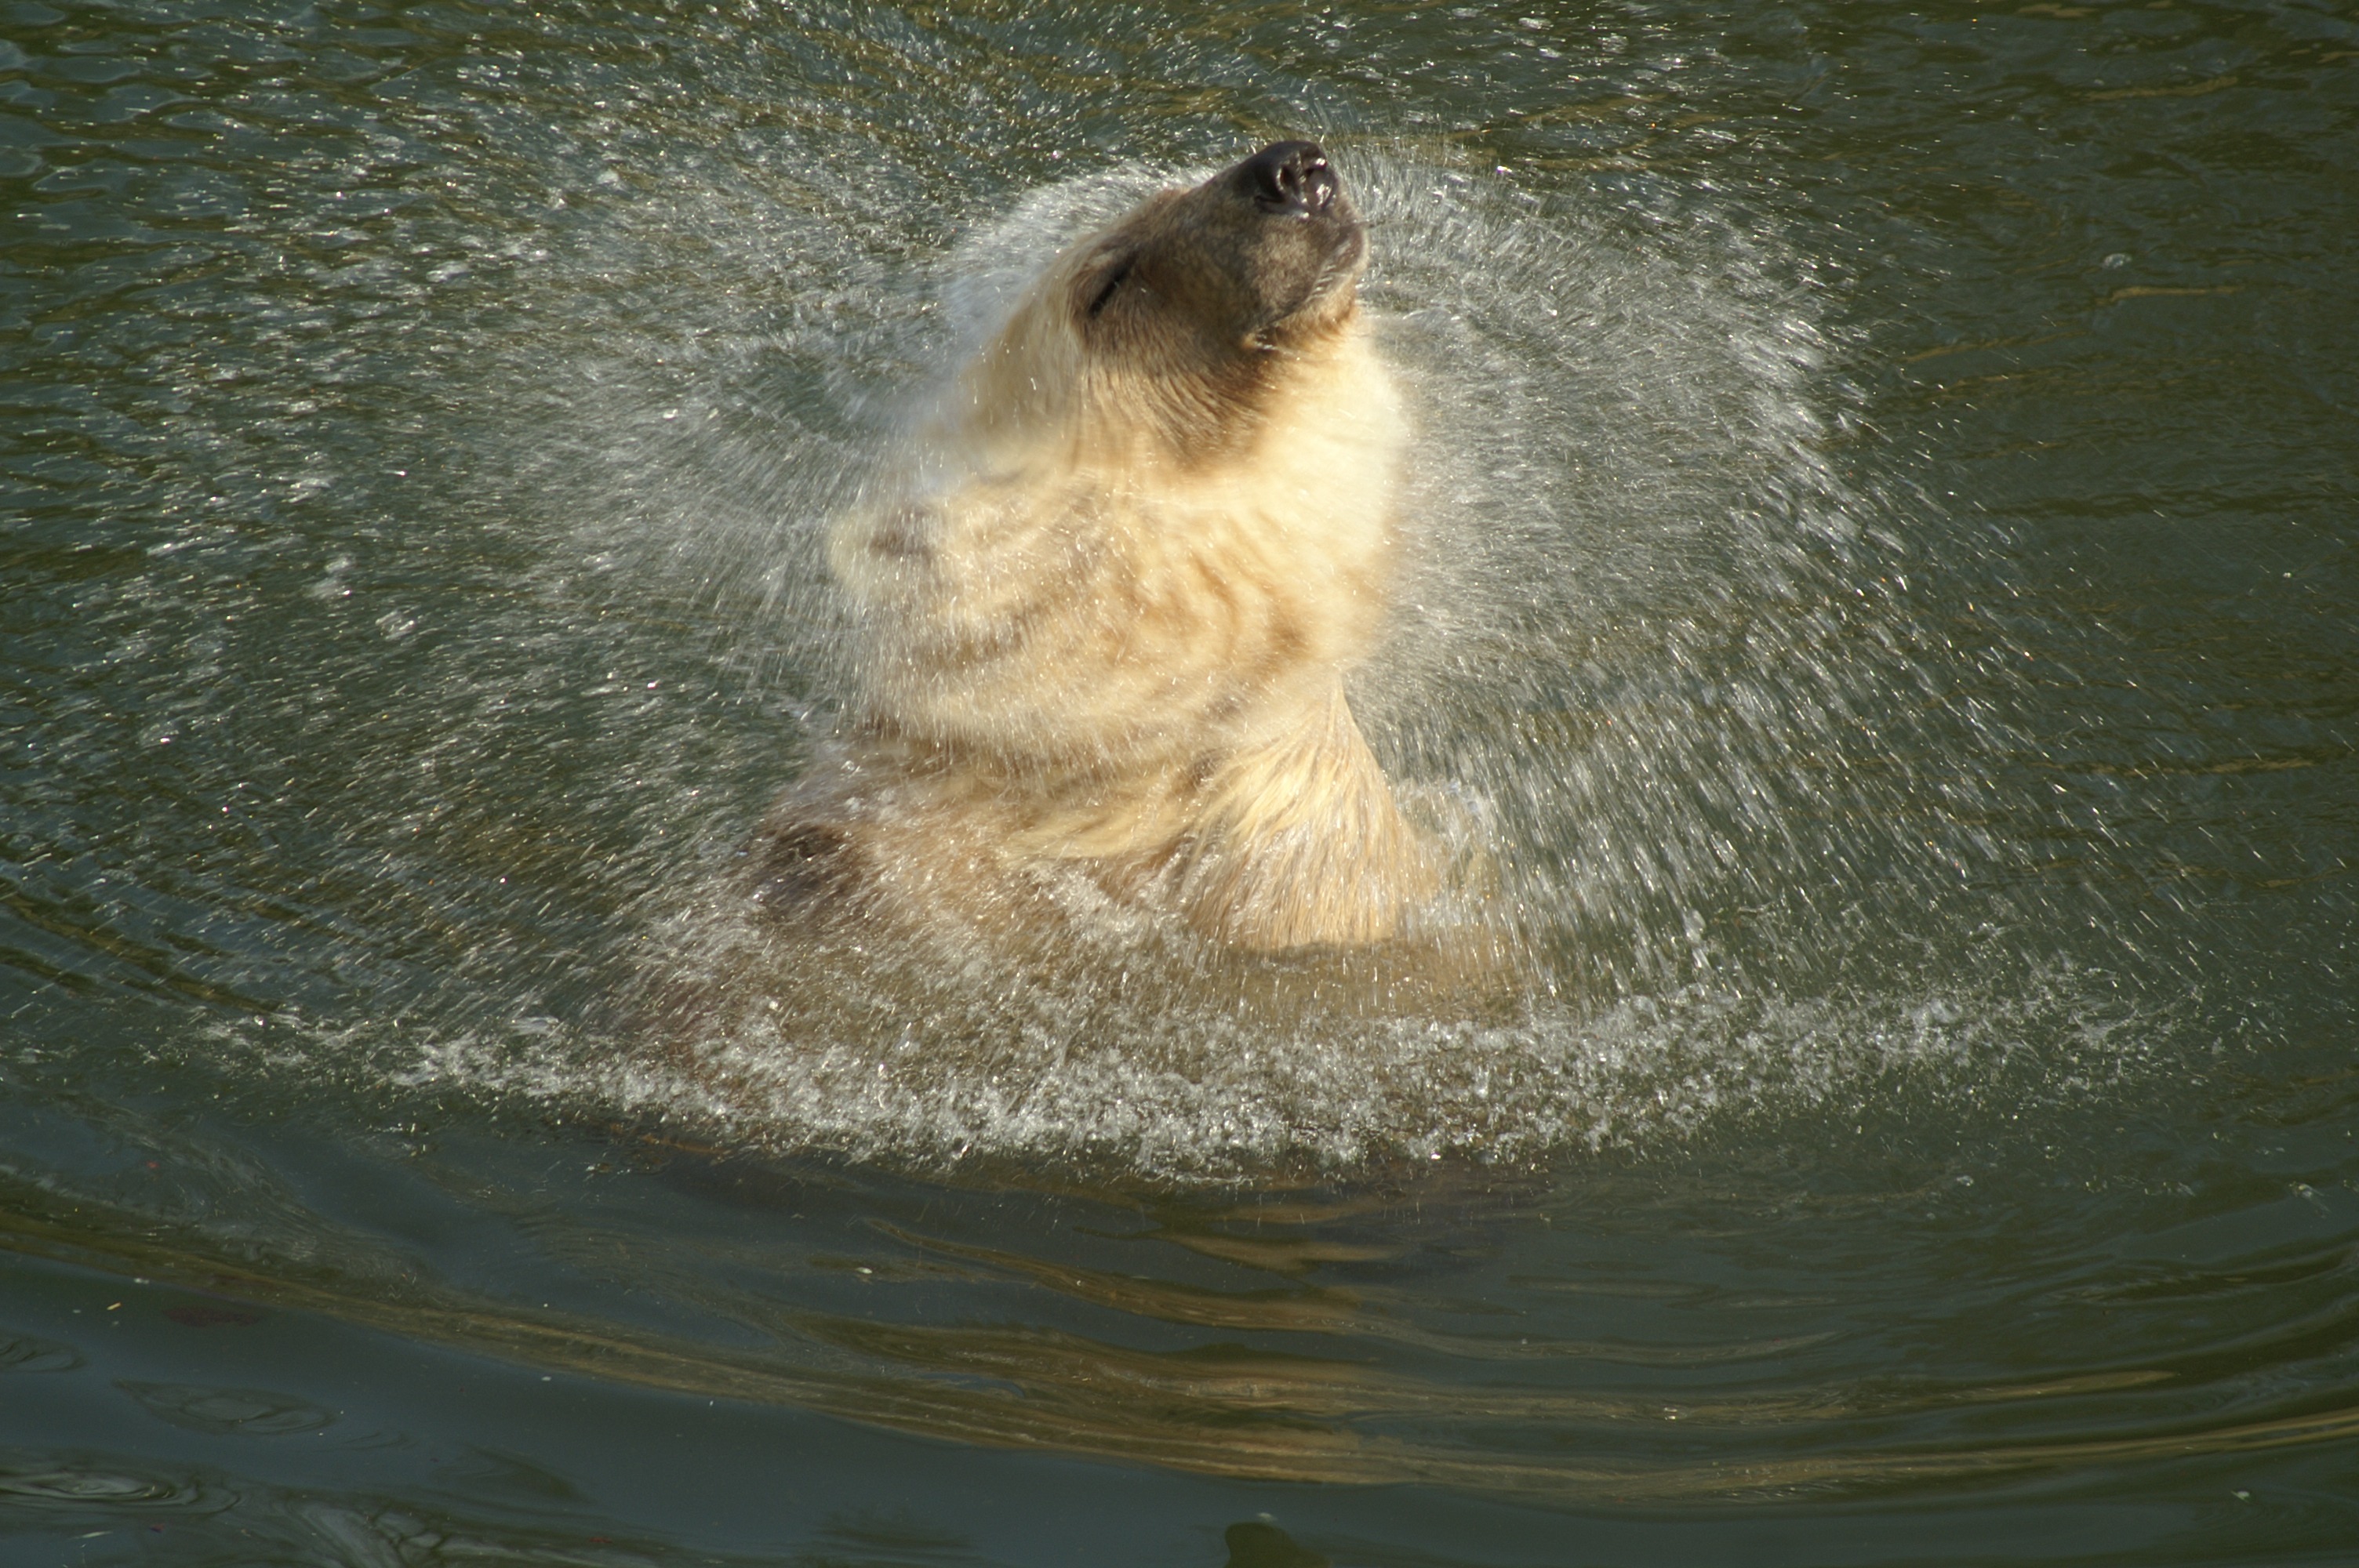
sea, water, animal, bear, wildlife, mammal, predator, polar bear, vertebrate, osnabr ck, hybrid bear